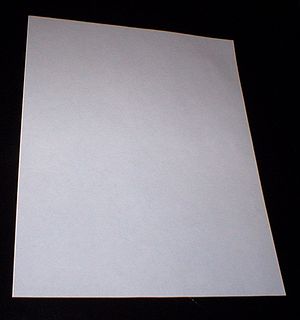
Papir
papirark
Papir er et fladt materiale, der kan anvendes til skrivning, trykning af aviser, tidsskrifter, bøger osv.